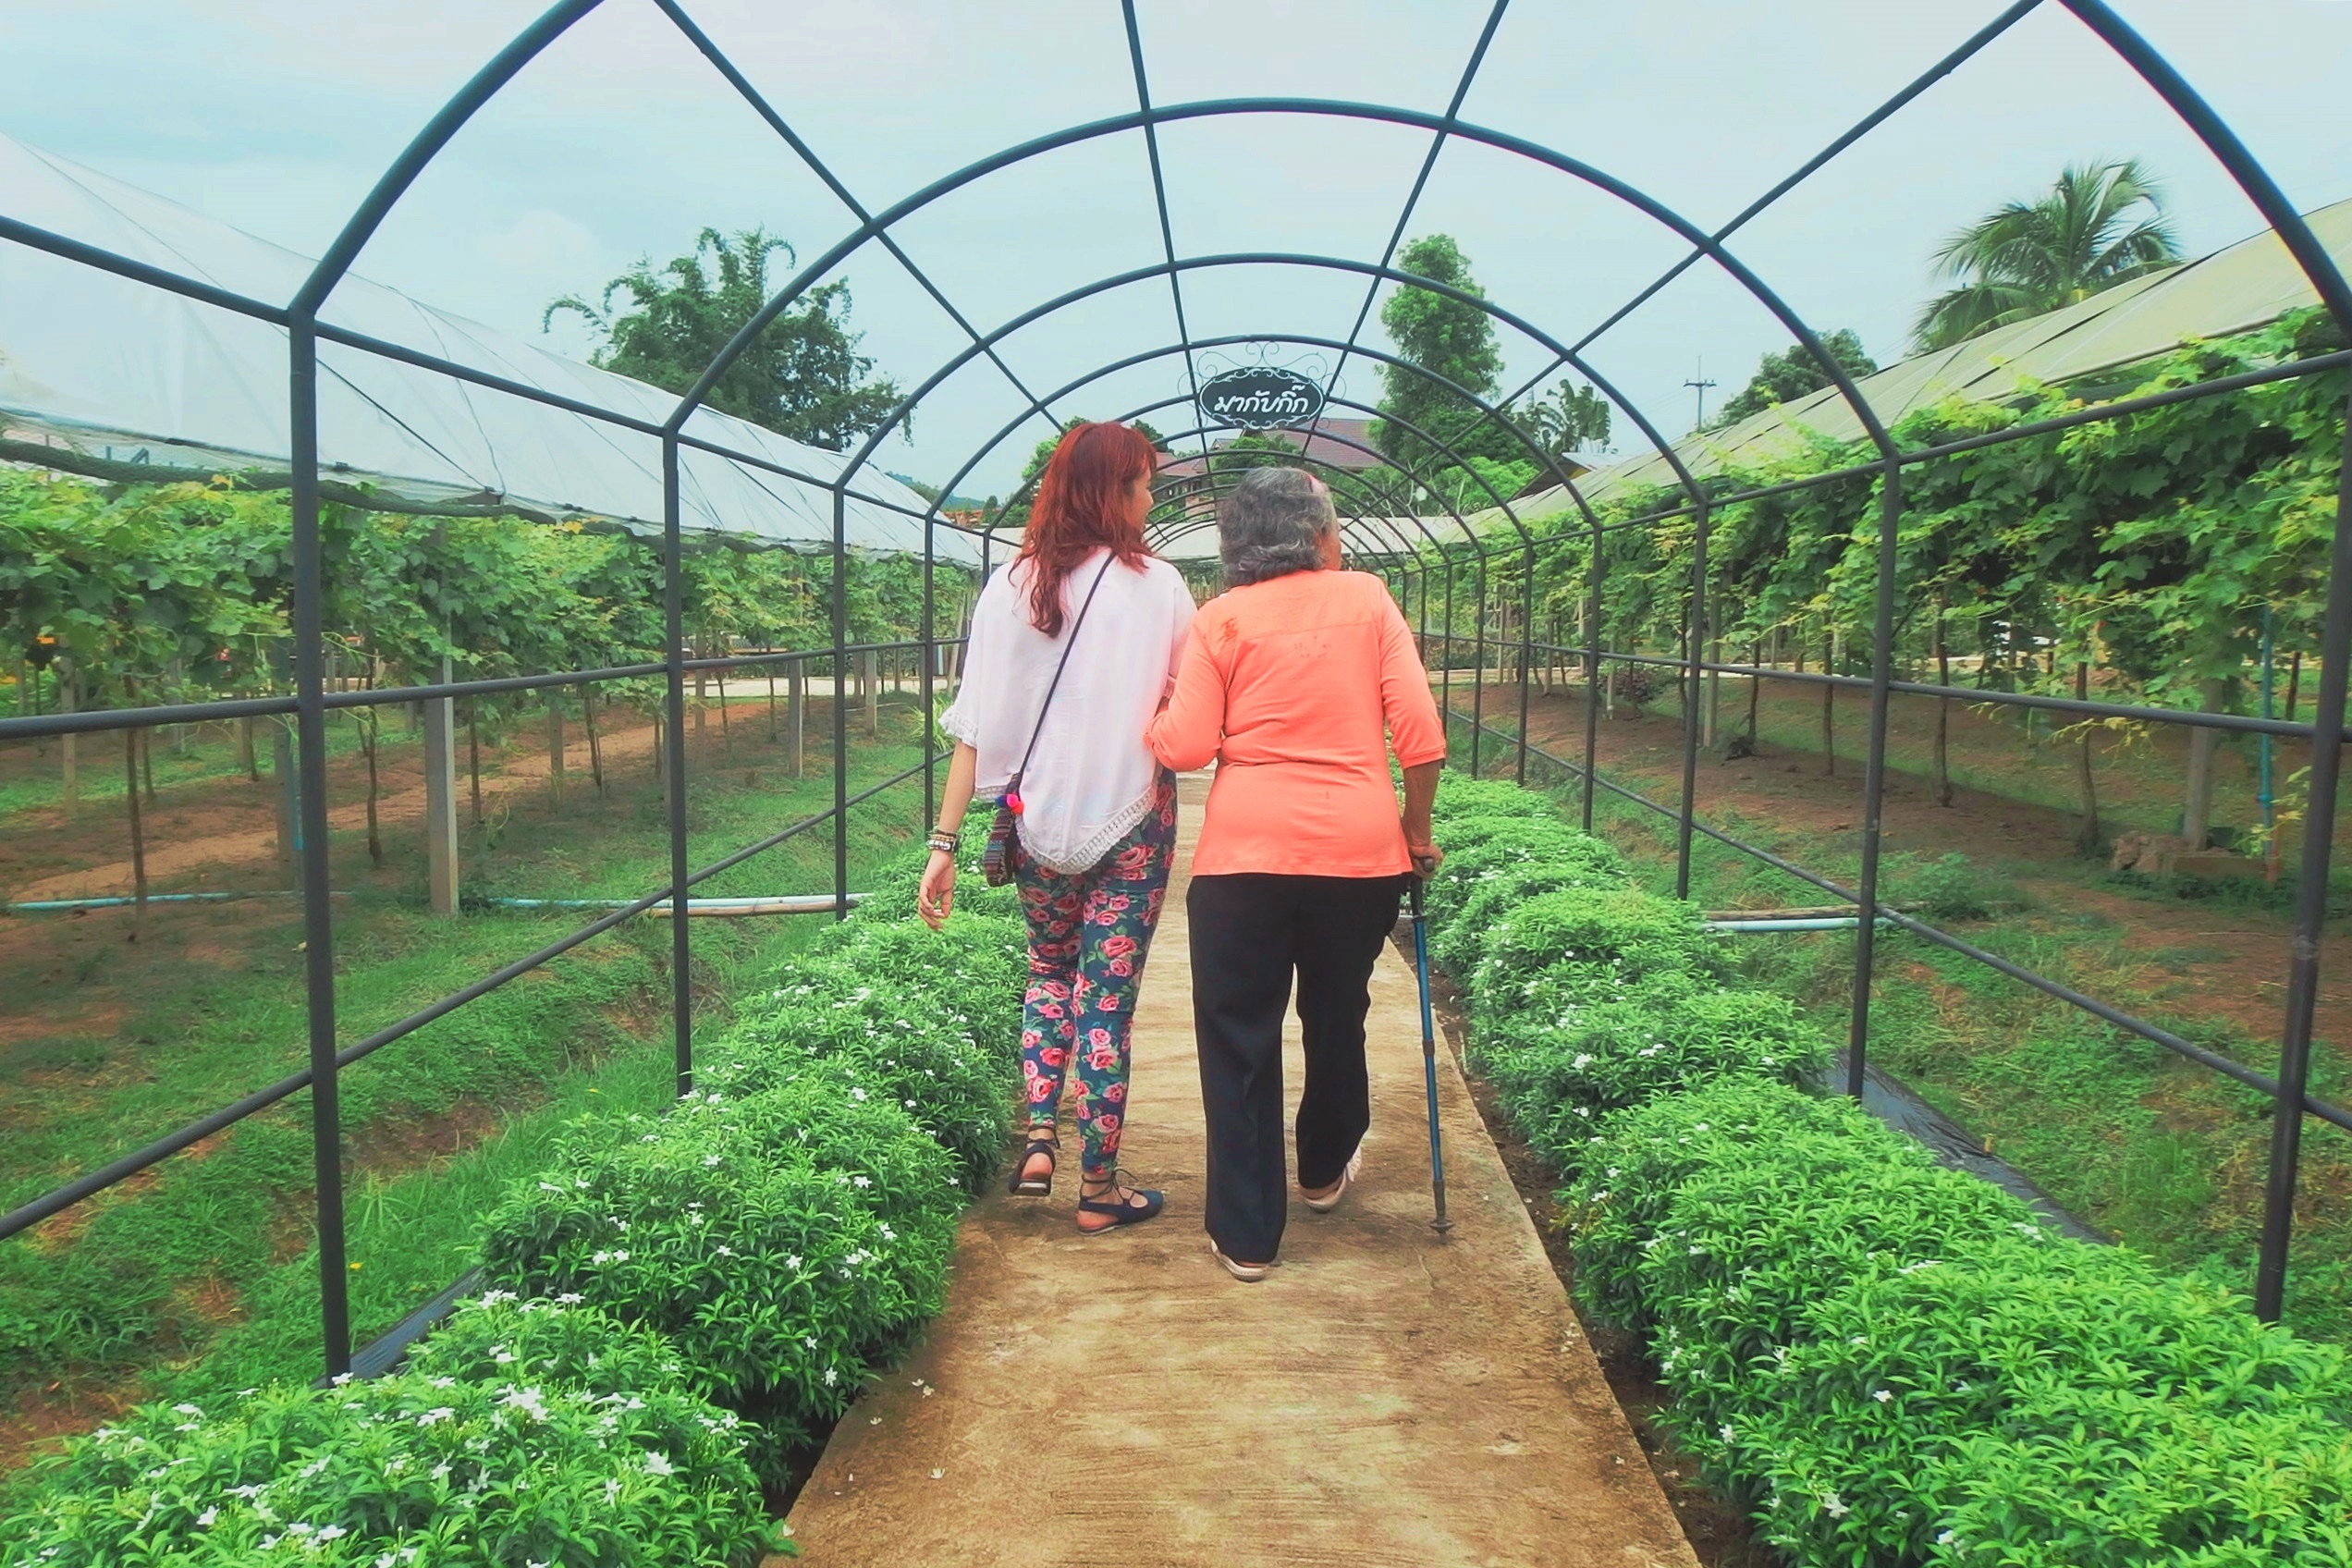
field, farm, flower, tool, soil, agriculture, garden, greenhouse, plantation, outdoor structure